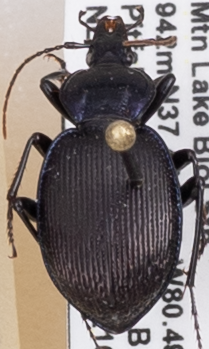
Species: Sphaeroderus stenostomus lecontei
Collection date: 2021-06-01
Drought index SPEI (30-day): -1.85
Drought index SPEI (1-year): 0.678
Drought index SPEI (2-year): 1.45